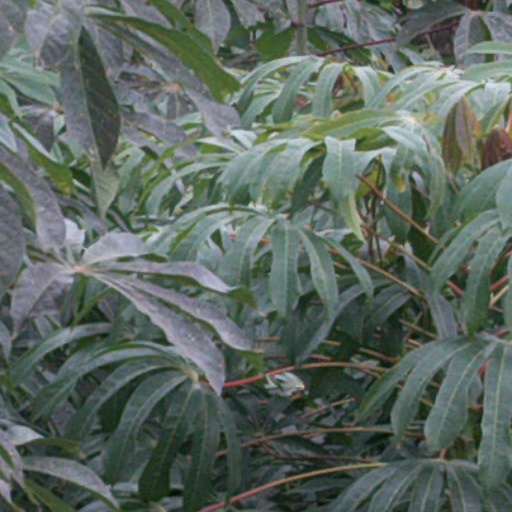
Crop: cassava